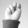
ASL letter: N